List of Arizona Diamondbacks seasons

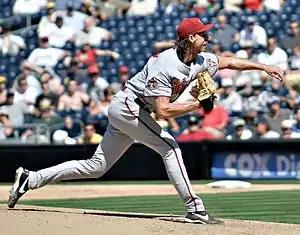
Randy Johnson pitched for the Diamondbacks from 1999 to 2004 and from 2007 to 2008.

The Arizona Diamondbacks are a Major League Baseball team based in Phoenix, Arizona. The Diamondbacks are part of the National League and play in the West Division. Since beginning play in the 1998 season, the Diamondbacks called Chase Field (formerly named "Bank One Ballpark") their home. The name "Diamondbacks" was inspired by the Western diamondback snake and was chosen among thousands of entries in a contest to name the team.